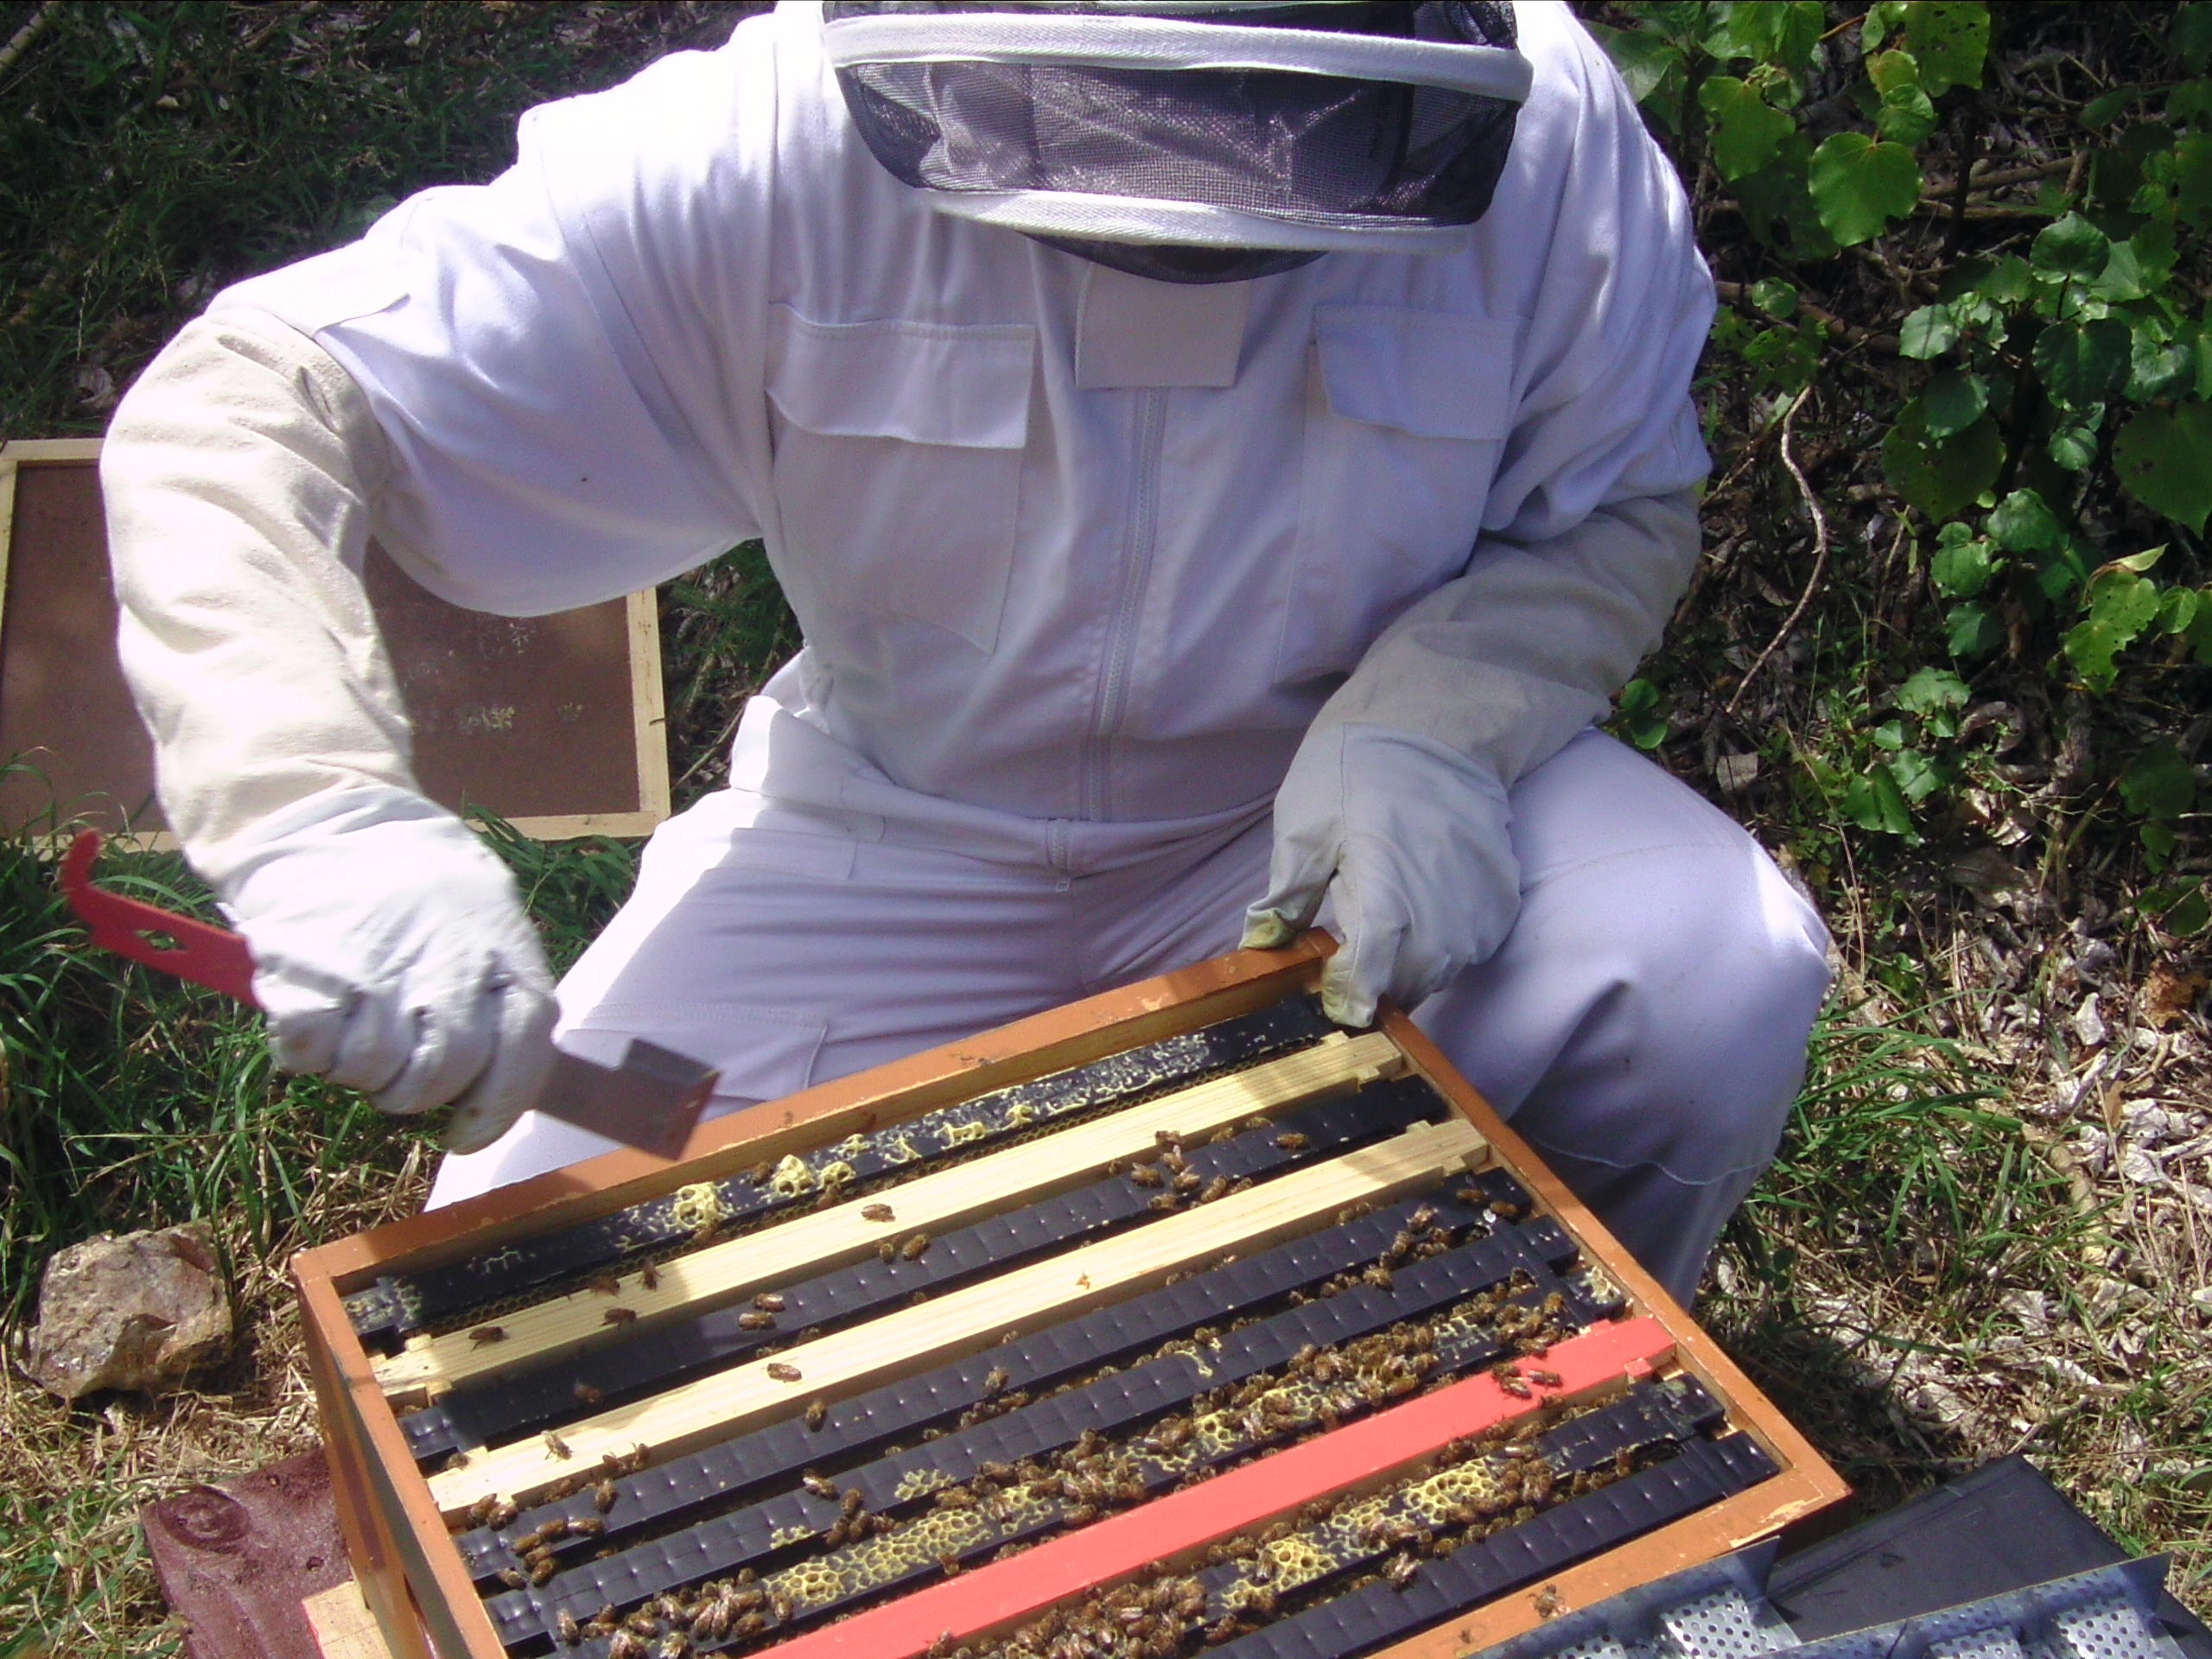
honey, insect, frame, clothing, invertebrate, beekeeper, hive, bee, honeybee, hobby, beehive, apis, apiary, swarm, protective, pollinator, beekeeping, propolis, mellifera, membrane winged insect